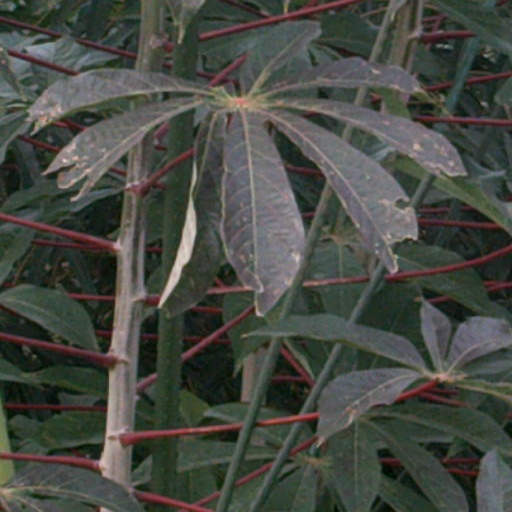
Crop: cassava